Pizzle

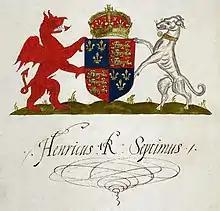
Arms of Henry VII, King of England, including a dragon and a dog, with erect pizzles, as supporters

In heraldry, the term pizzled (or in French blazon) indicates the depiction or inclusion of an animate charge's genitalia, especially if colored (or "tinctured") differently.